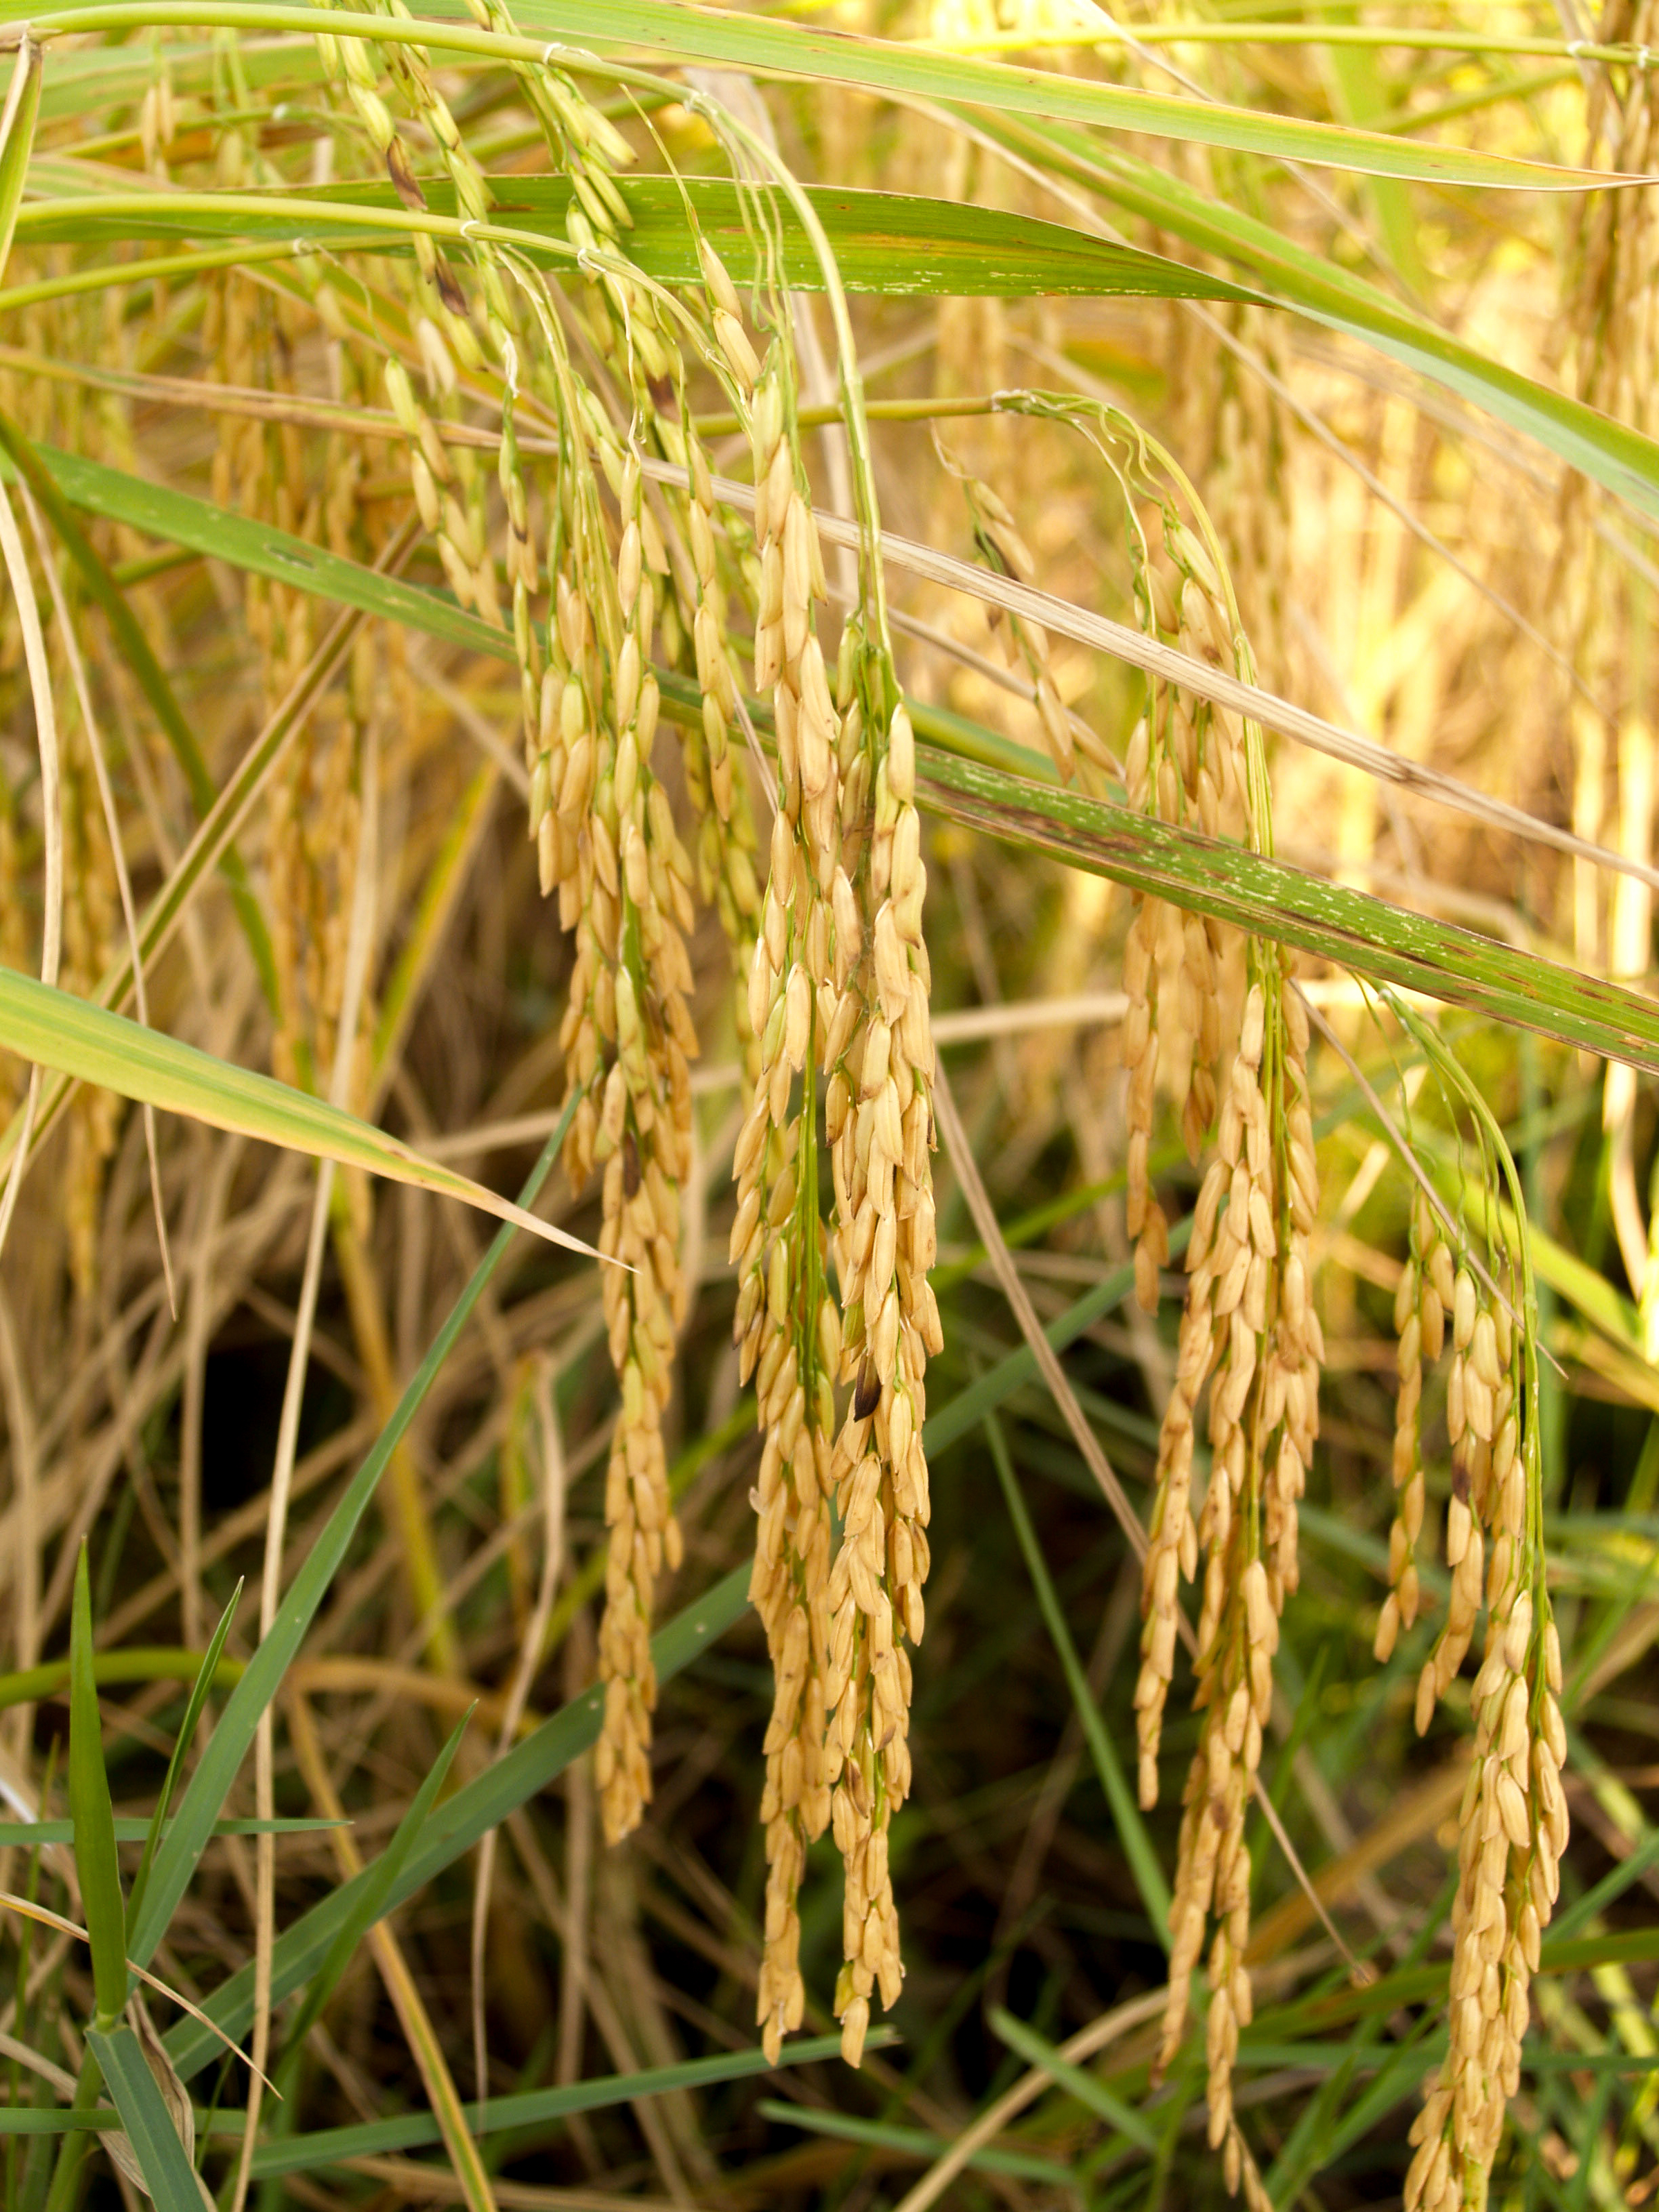
field, nature, green, rice, plant, agriculture, crop, food, golden, asia, grass, harvest, plantation, yellow, paddy, season, farm, ripe, background, cereal, asian, autumn, rural, growth, farmland, thailand, grain, organic, seed, brown, food grain, grass family, straw, emmer, wheat, commodity, cereal germ, rye, dinkel wheat, hordeum, plant stem, whole grain, avena, phragmites, barley